Hans Ek

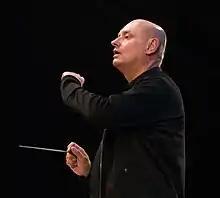
Ek in 2018

Hans Ek (born 1964 in Uppsala, Sweden) is a conductor and arranger working in the meeting between classical music, jazz, pop and folk music.